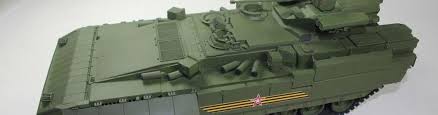
Label: BMP